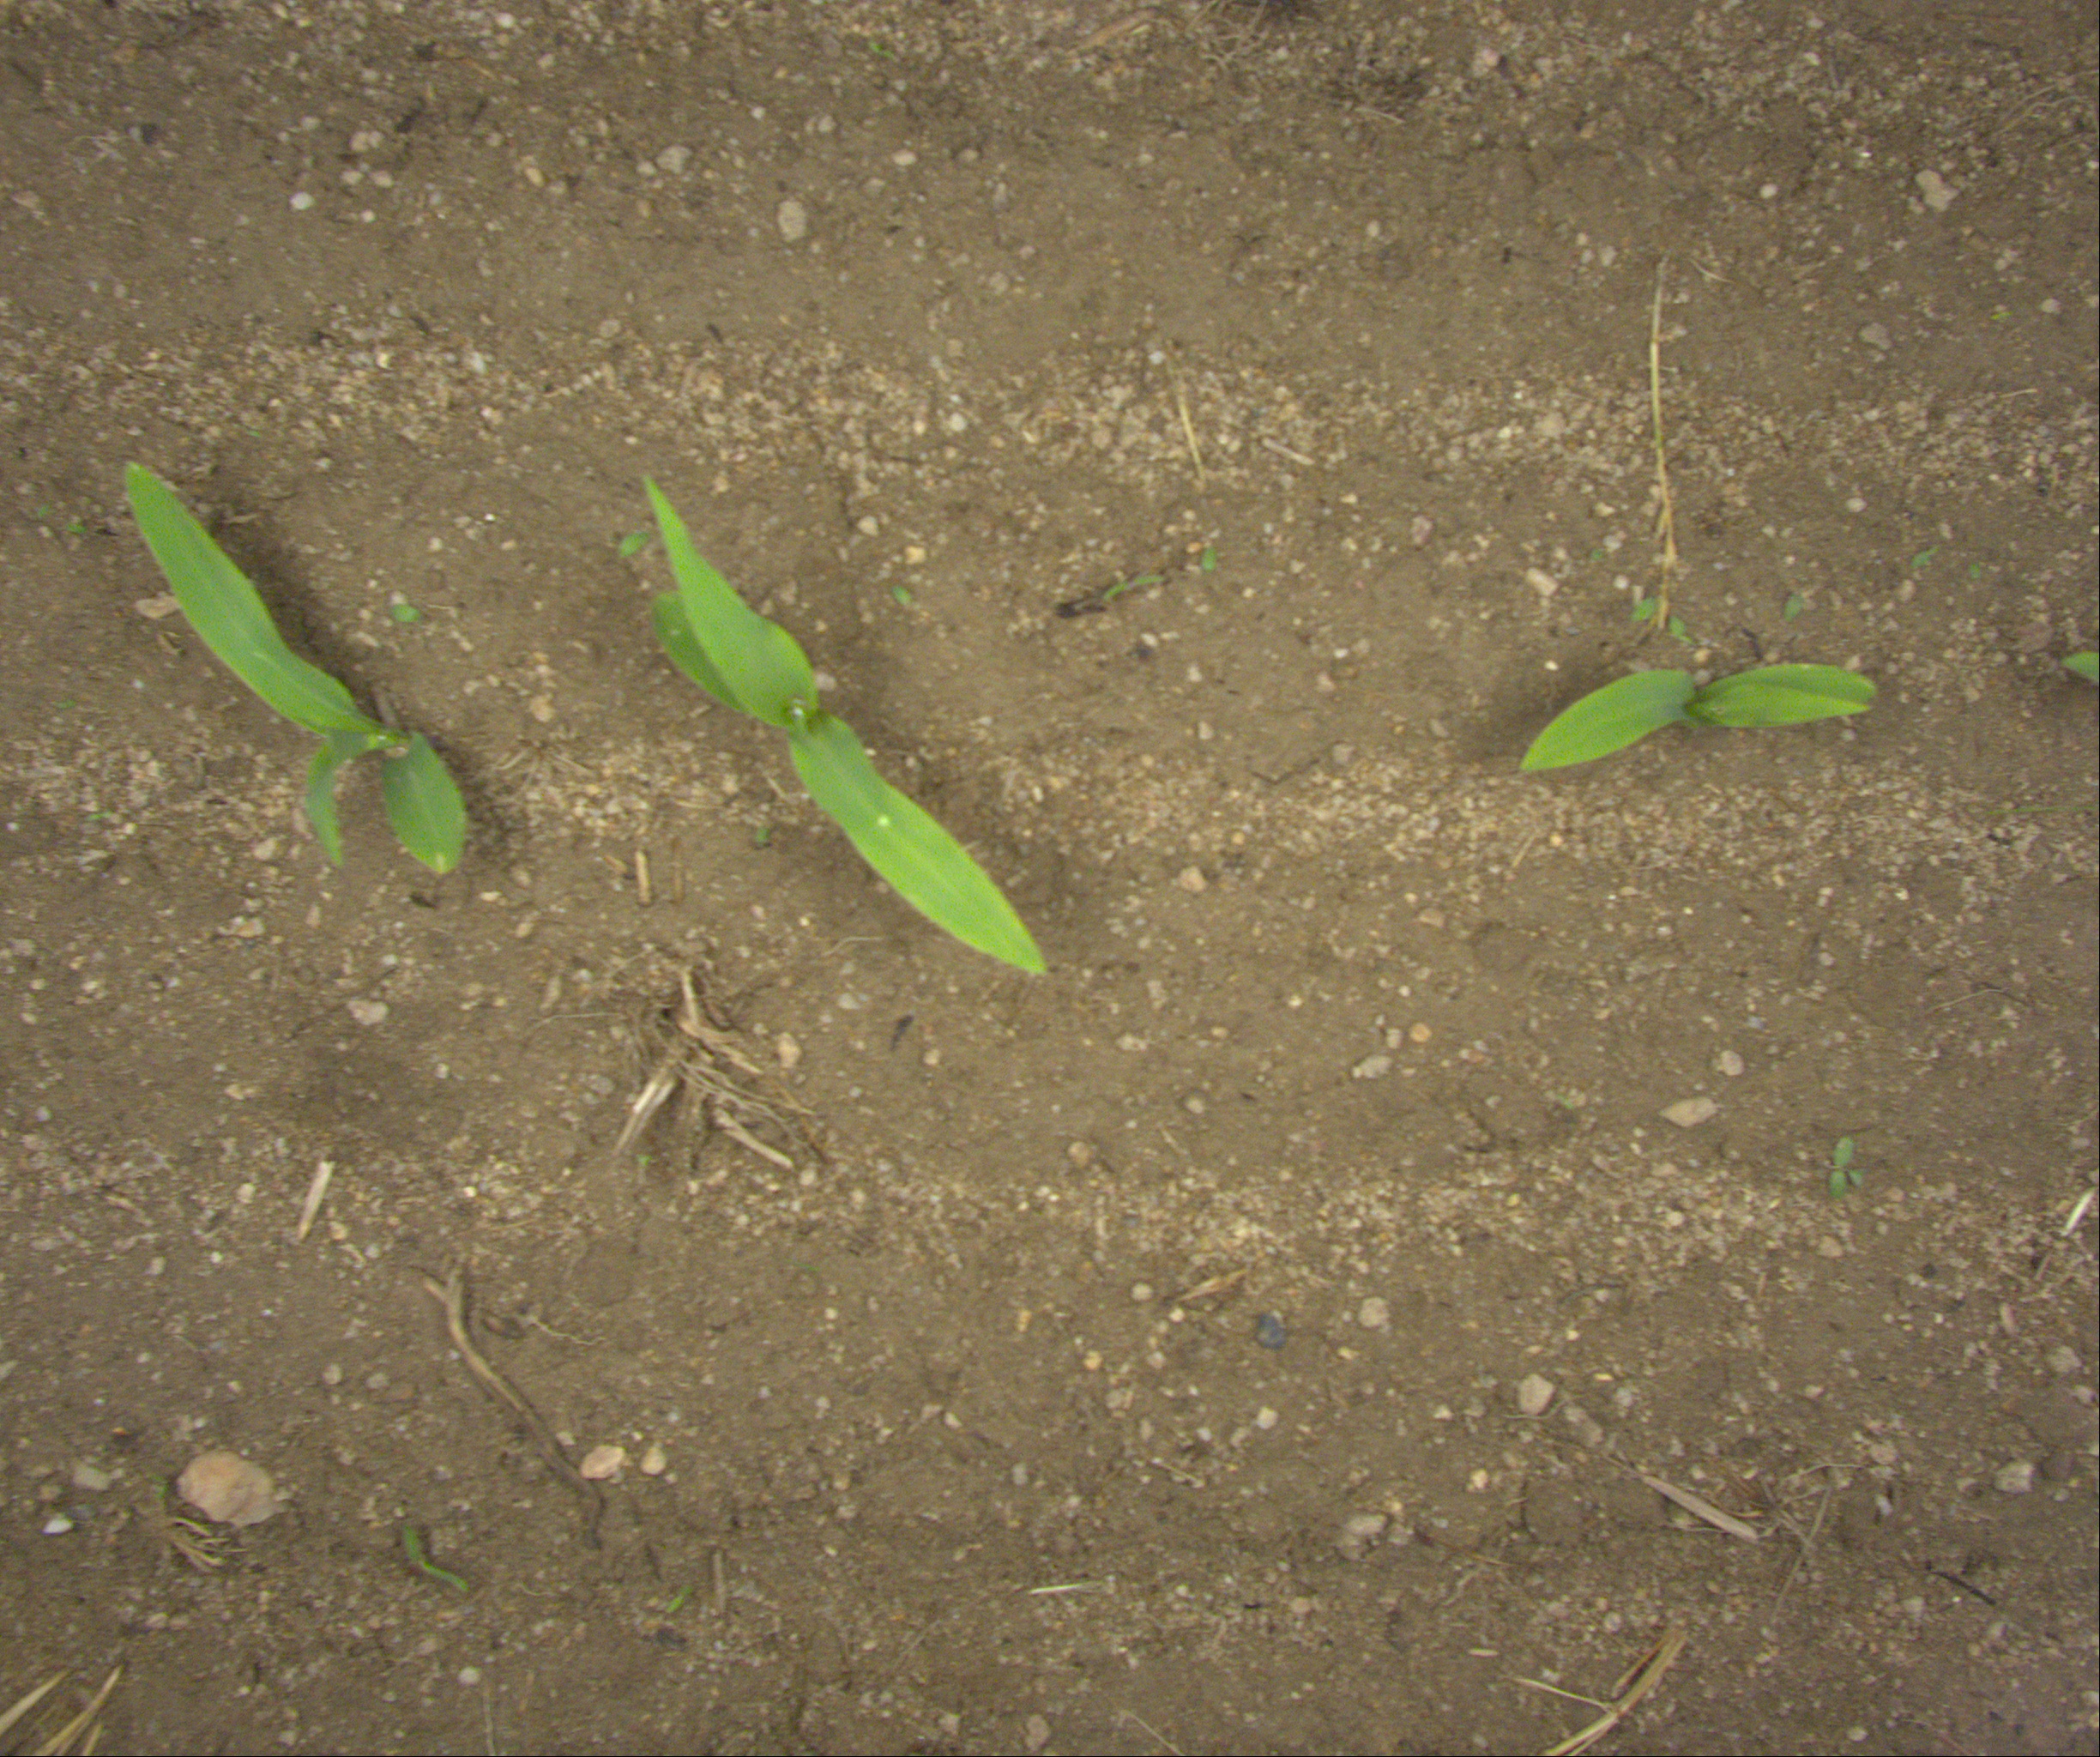
Crop: maize
Objects: maize, maize, maize